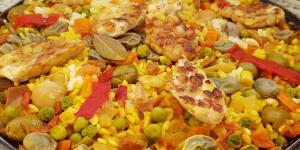
paella de verduras vegana